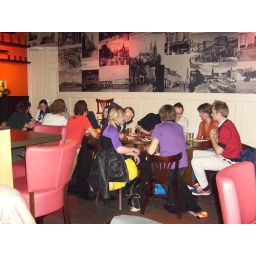
Een dag-excursie, georganiseerd door Cheops, in het (uiteindelijk niet zo) zonnige zuiden van Nederland: Eindhoven!